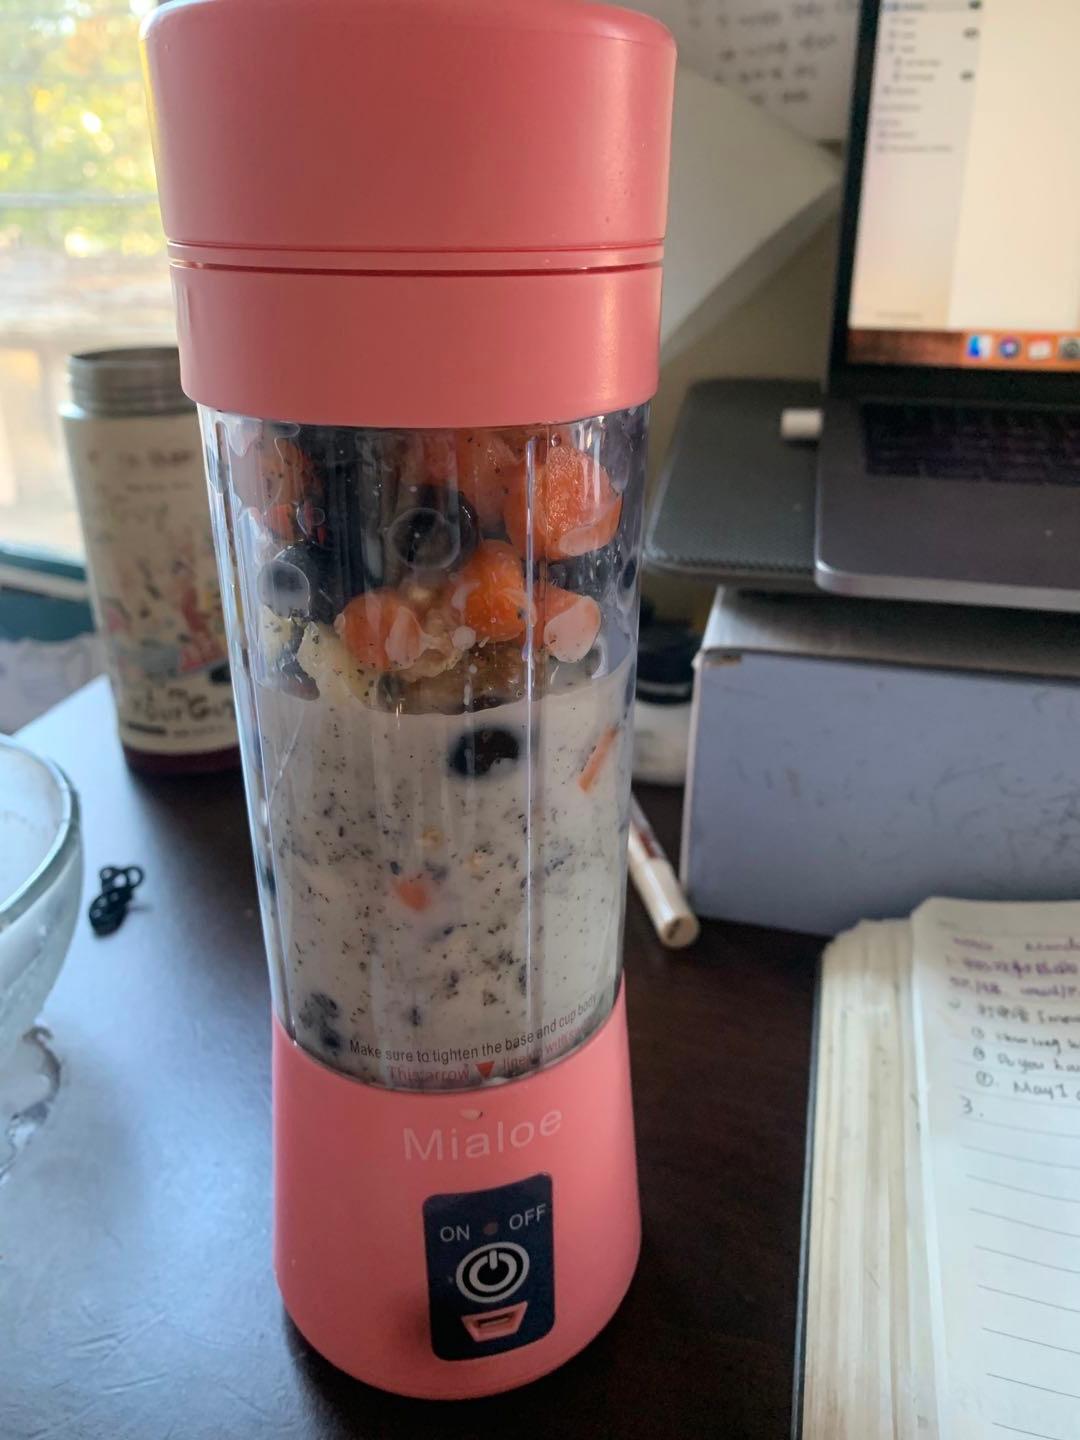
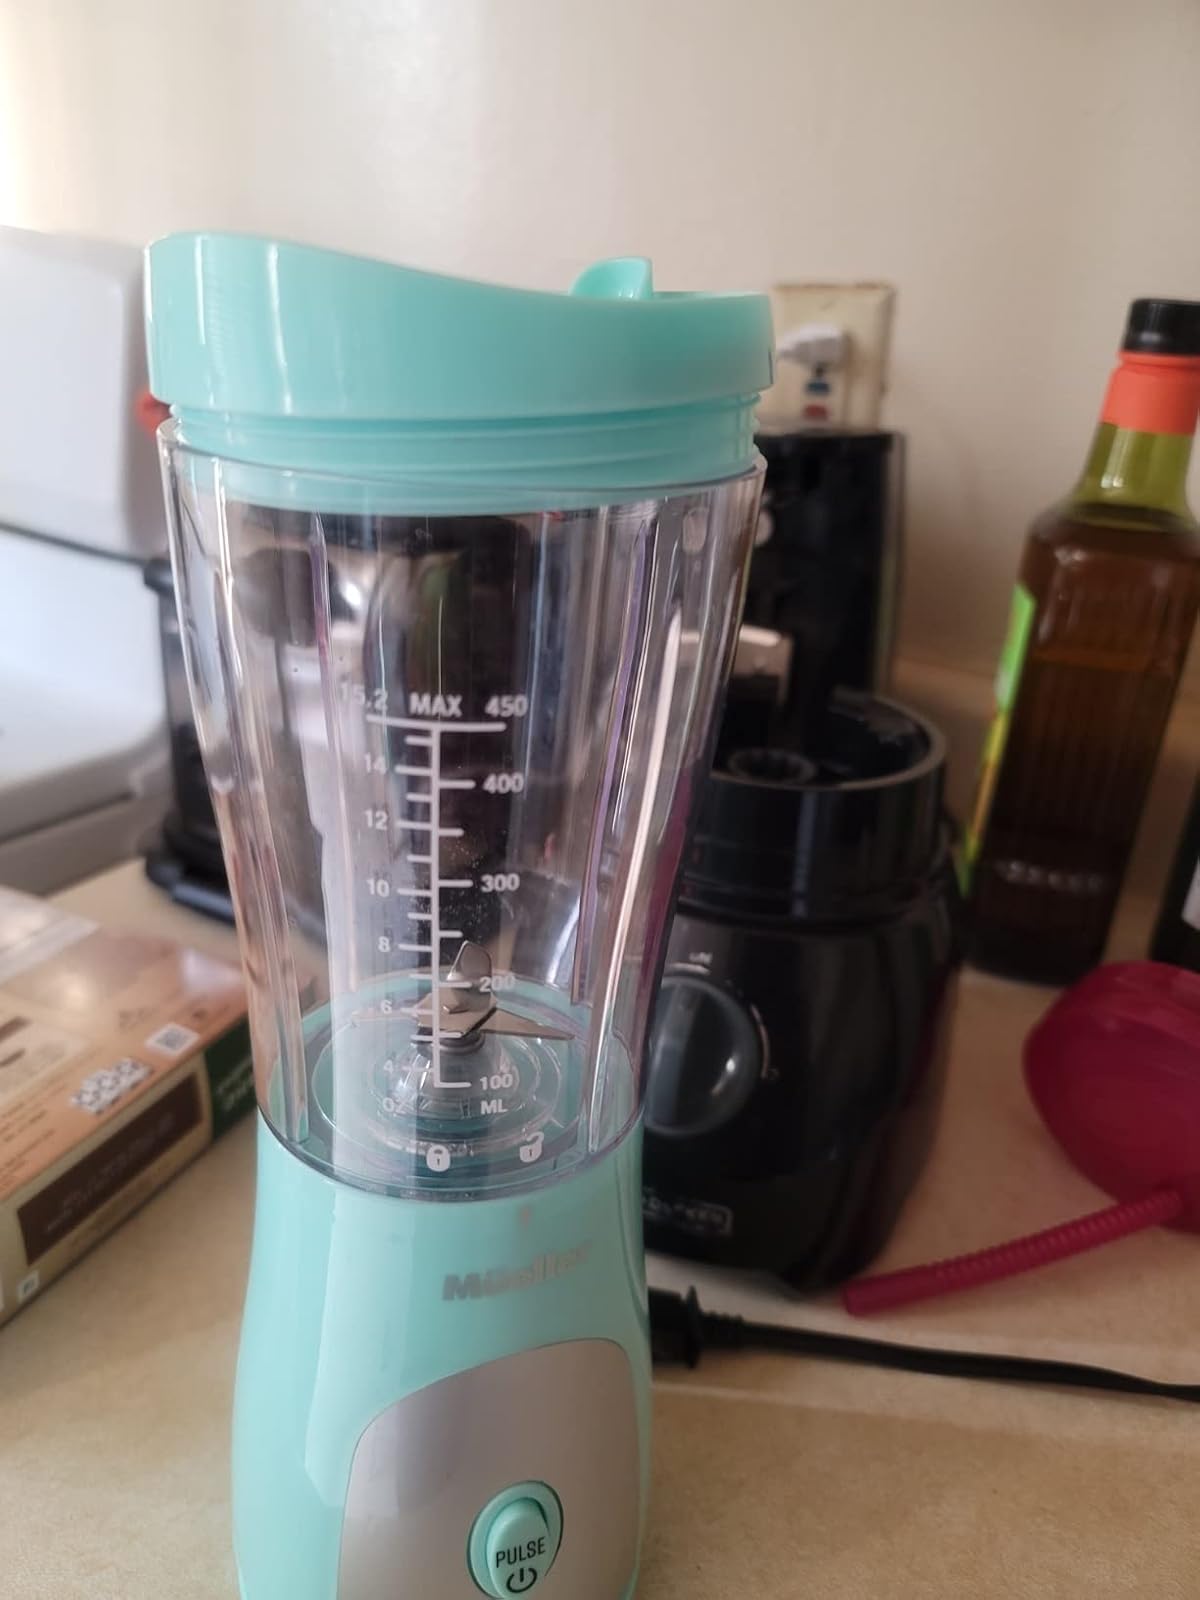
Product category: items_blender
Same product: no